Enzan Station

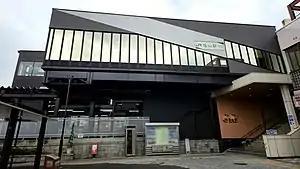
South Exit of the station in August 2022

is a railway station of the Chūō Main Line, East Japan Railway Company (JR East) in Enzan-Kamioso, in the city of Kōshū, Yamanashi Prefecture, Japan.